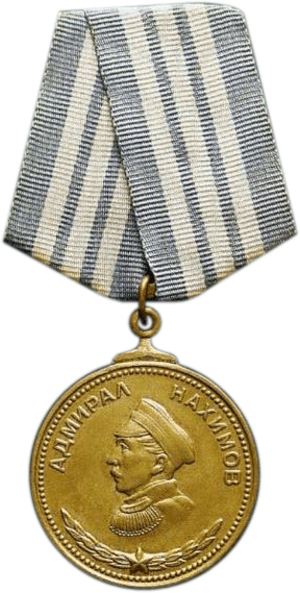
Les décorations dans cette liste sont des décorations de l'ex-Union Soviétique décernées pour reconnaître des réalisations militaires et civiles. Certaines de ces récompenses ont été abolies suite à la dissolution de l'Union soviétique, alors que d'autres sont conservées par la Fédération de Russie à partir de 1991 et furent simplement retravaillées afin d'abroger les signes communistes.